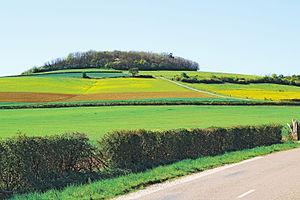
Le Mont-Rond sur les communes de Fontangy et la Motte-Ternant
La Motte-Ternant est une commune française située dans le département de la Côte-d'Or en région Bourgogne-Franche-Comté.
Fontangy est une commune française située dans le département de la Côte-d'Or en région Bourgogne-Franche-Comté, dans le Morvan. Son ancien nom était Fontangis.